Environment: real
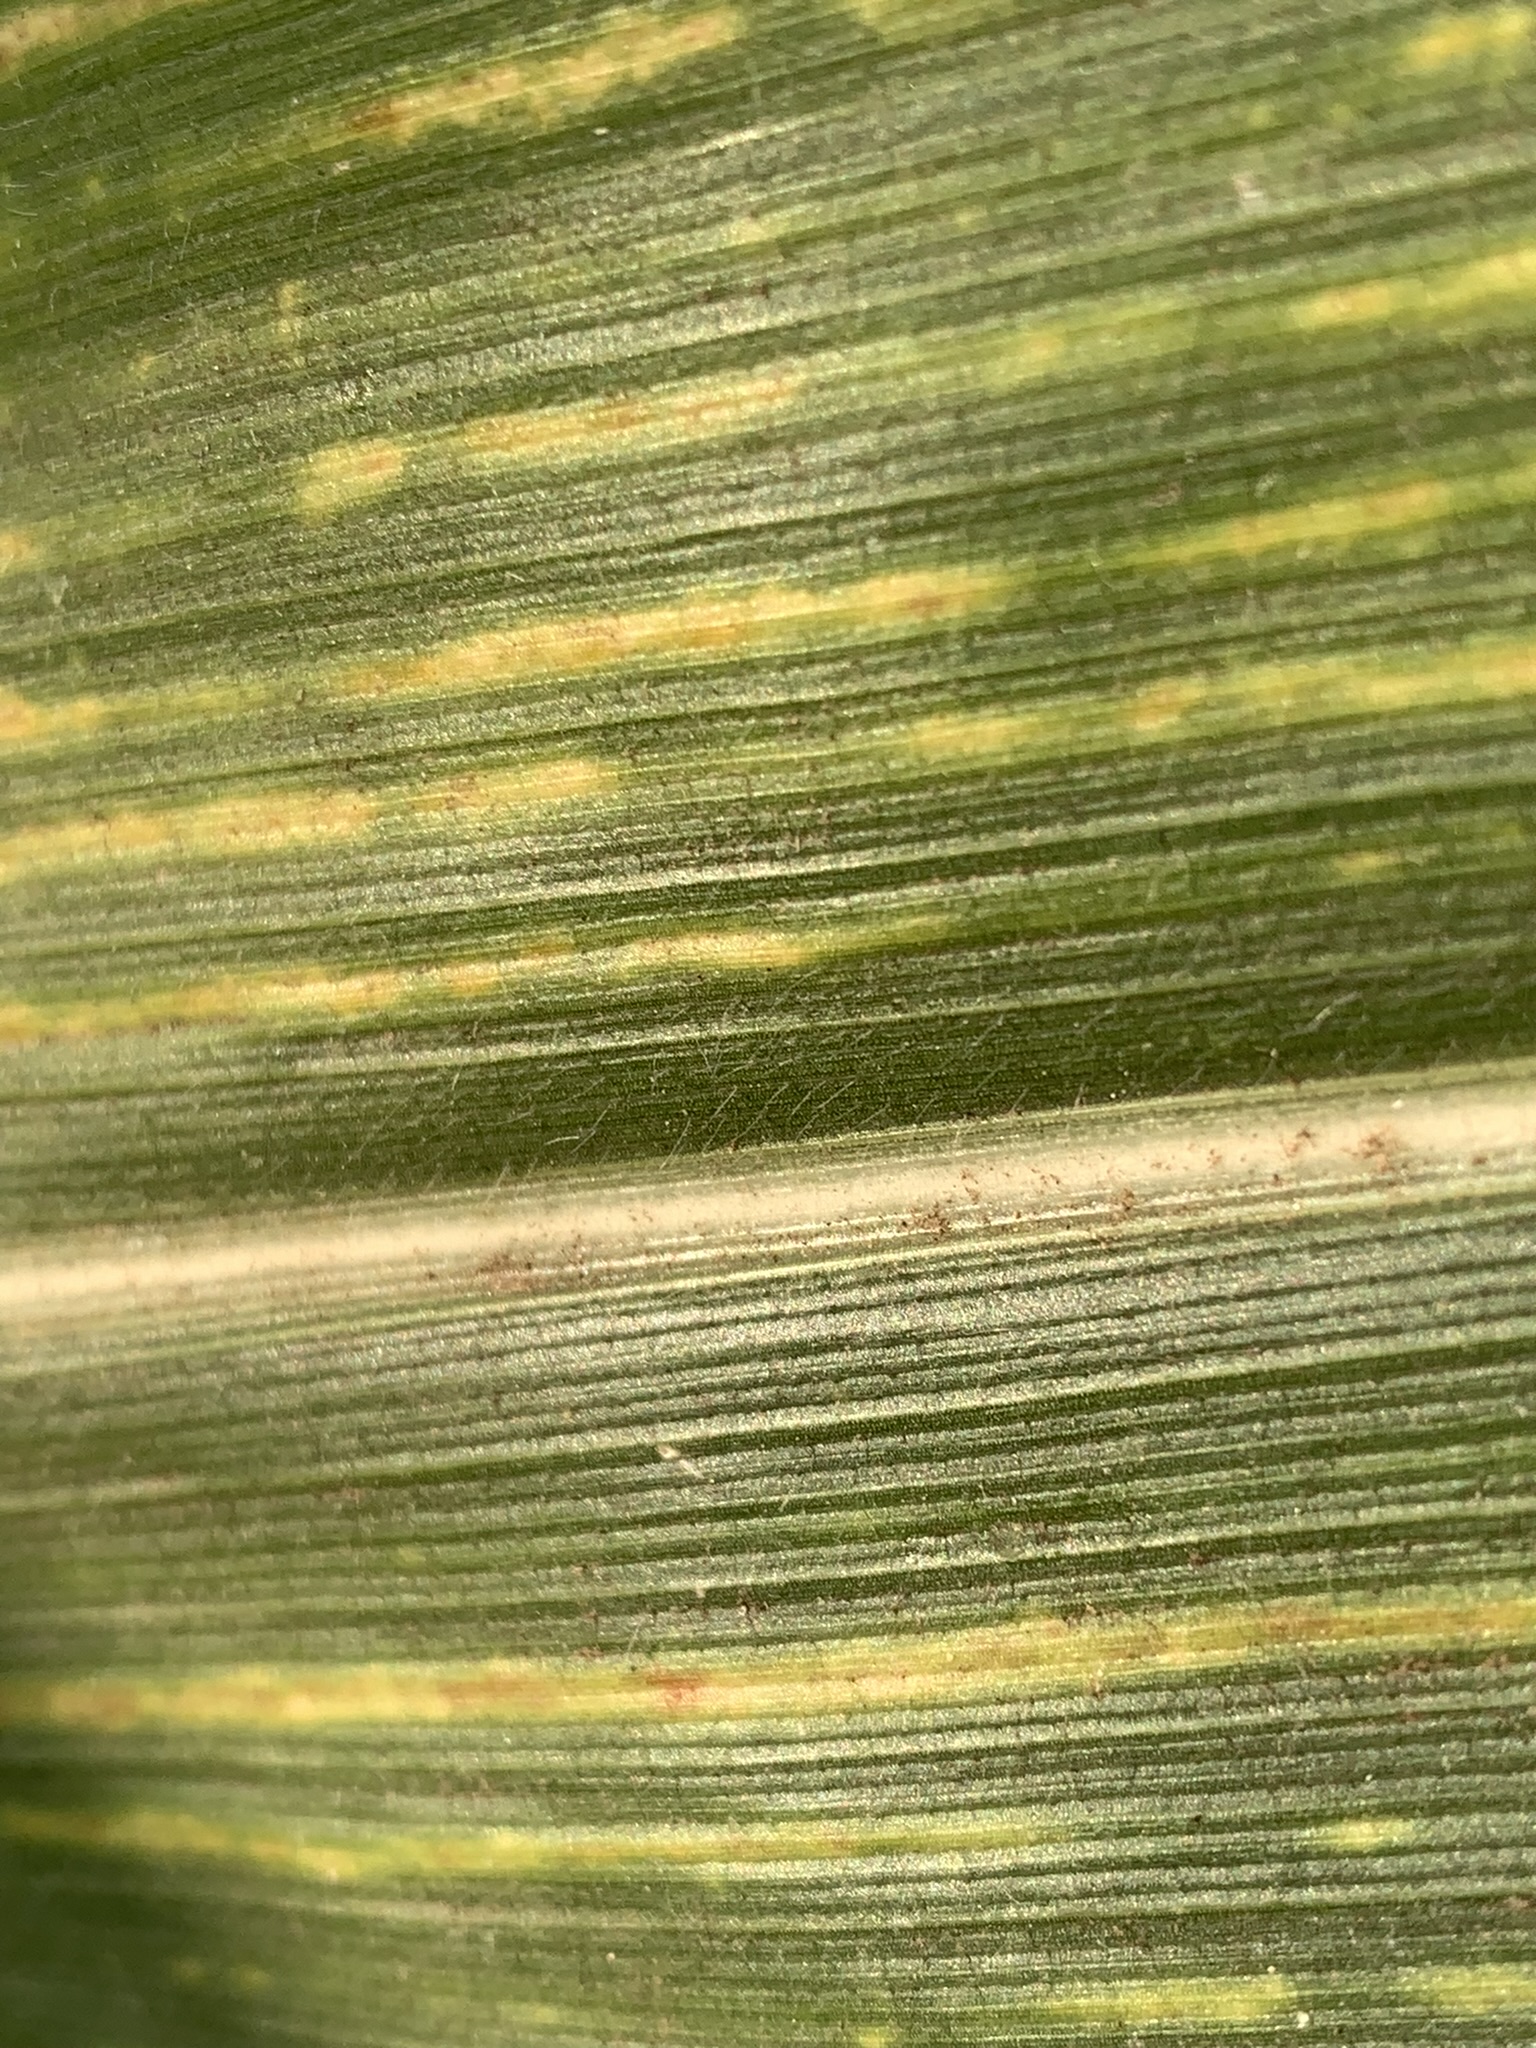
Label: lethal_necrosis